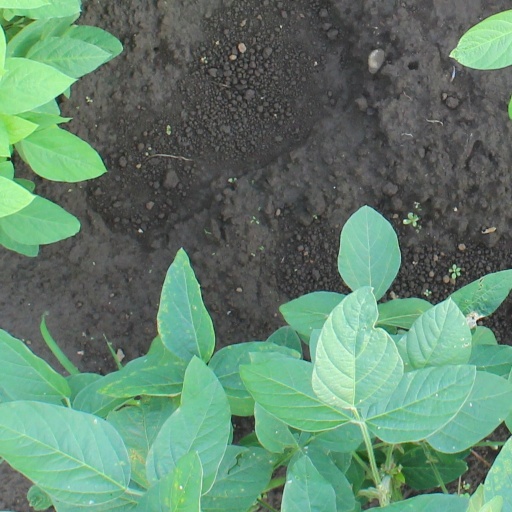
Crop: soybean